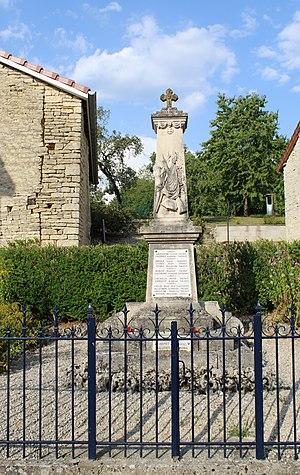
Le monument aux morts.
Braux-le-Châtel est une commune française située dans le département de la Haute-Marne, en région Grand Est.
Les monuments aux morts de la guerre 1914-1918 peuvent être surmontés d'éléments symbolisant :